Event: Nepal Earthquake
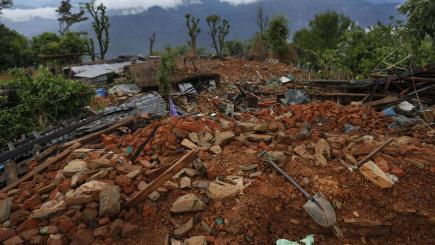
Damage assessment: damage